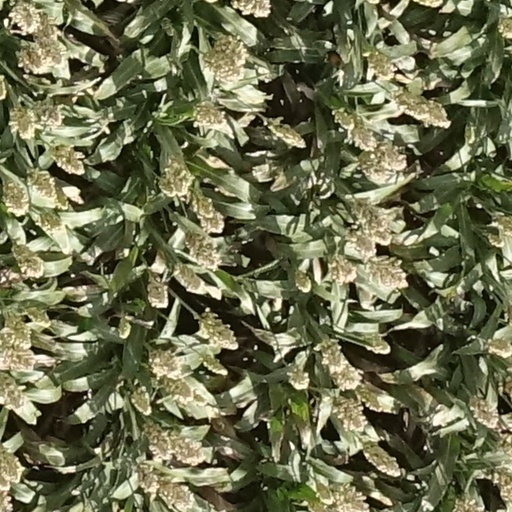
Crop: sorghum